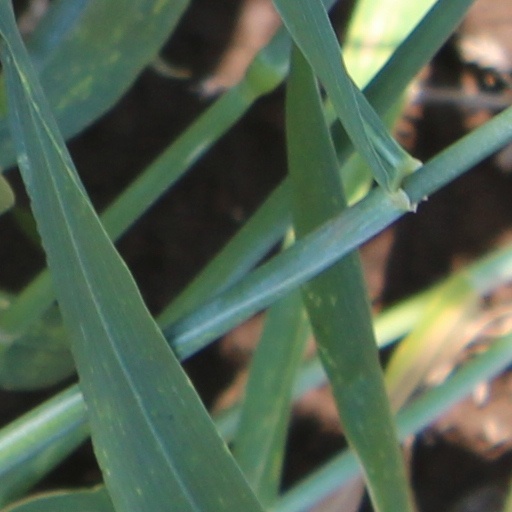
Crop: wheat